Molar (tooth)

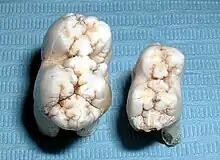
Pig tooth

The design that is considered one of the most important characteristics of therian mammals is called a tribosphenic molar. Among living mammals, the tribosphenic tooth is found in most insectivorous mammals as well as young platypuses, even though adult platypuses are toothless.